S&T Daewoo K11

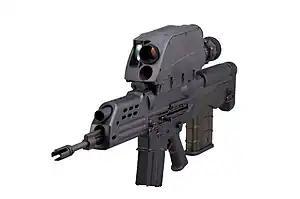
Front view of the K11 rifle

Equipped with a laser range-finder as well as a ballistics computer, the K11 allows the operator to quickly find the distance to a target and launch an airburst shell. The shell will then detonate a few meters away from the target. An electronic scope is integrated on the K11; it can be linked to a goggle system with a digital display. The display can be used during nighttime with thermal imaging, and shows the range information from the laser range-finder. The weapon is compatible with standard 20- or 30-round 5.56×45mm NATO magazines, and can hold 6-round magazines of 20 mm shells at one time.